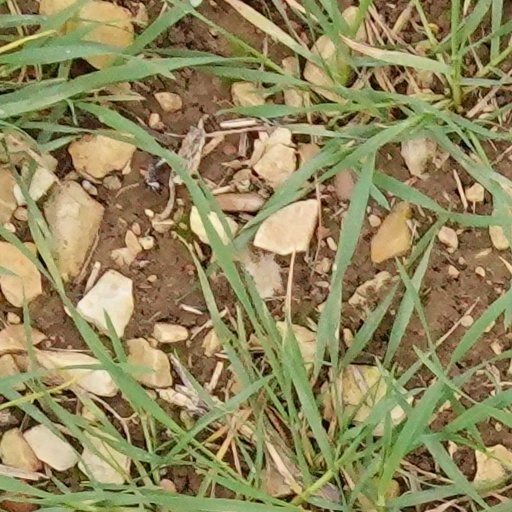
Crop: wheat